Ancient Greek warfare

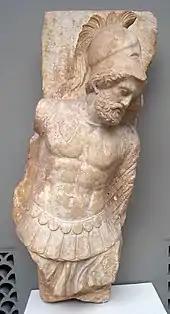
Ancient Greek marble relief (c. 330 BC) depicting a soldier in combat, holding his weapon in his hand as he prepares to strike a fallen enemy; the relief may have been part of an official Athenian state memorial; from the Ny Carlsberg Glyptotek collection, Copenhagen, Denmark

Warfare occurred throughout the history of Ancient Greece, from the Greek Dark Ages onward. The Greek 'Dark Ages' drew to an end as a significant increase in population allowed urbanized culture to be restored, which led to the rise of the city-states ("Poleis"). These developments ushered in the period of Archaic Greece (800–480 BC). They also restored the capability of organized warfare between these "Poleis" (as opposed to small-scale raids to acquire livestock and grain, for example). The fractious nature of Ancient Greek society seems to have made continuous conflict on this larger scale inevitable.